William Craig Reynolds

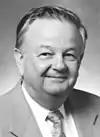

William Craig Reynolds (March 16, 1933 – January 3, 2004) was a fluid physicist and mechanical engineer who specialized in turbulent flow and computational fluid dynamics.